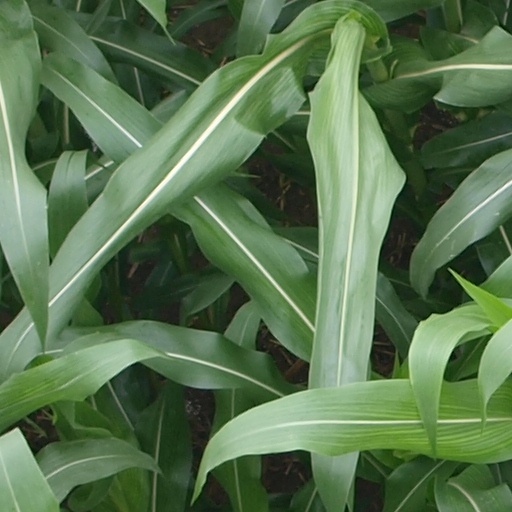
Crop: maize; corn